Chinese exploration

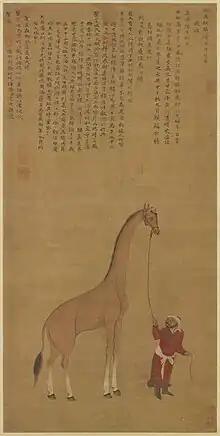
A giraffe brought from Somalia in the twelfth year of Yongle (1414)

From 1405 to 1433, large fleets commanded by Admiral Zheng He – under the auspices of the Yongle Emperor of the Ming dynasty – traveled to the Indian Ocean seven times. This attempt did not lead China to global expansion, as the Confucian bureaucracy under the next emperor reversed the policy of open exploration and by 1500, it became a capital offence to build a seagoing junk with more than two masts. Chinese merchants became content trading with already existing tributary states nearby and abroad. To them, traveling far east into the Pacific Ocean represented entering a broad wasteland of water with uncertain benefits of trade.